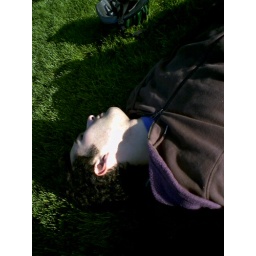
Lying on the grass in Volunteer Park after a bike ride with Tia.